Armin Navabi

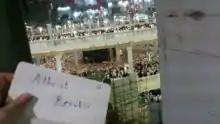
Rana held this Atheist Republic paper in the Great Mosque of Mecca.

Speaking of the Atheist Republic community on BBC Trending in June 2014, Navabi said: "We want people to realise that they're not alone. We want people to realise they don't have to be ashamed of who they are."